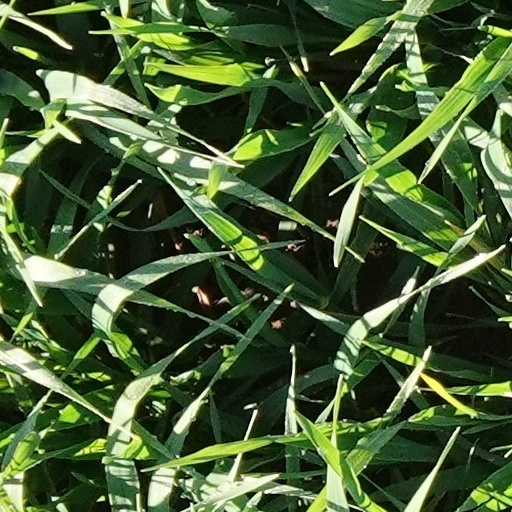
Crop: wheat